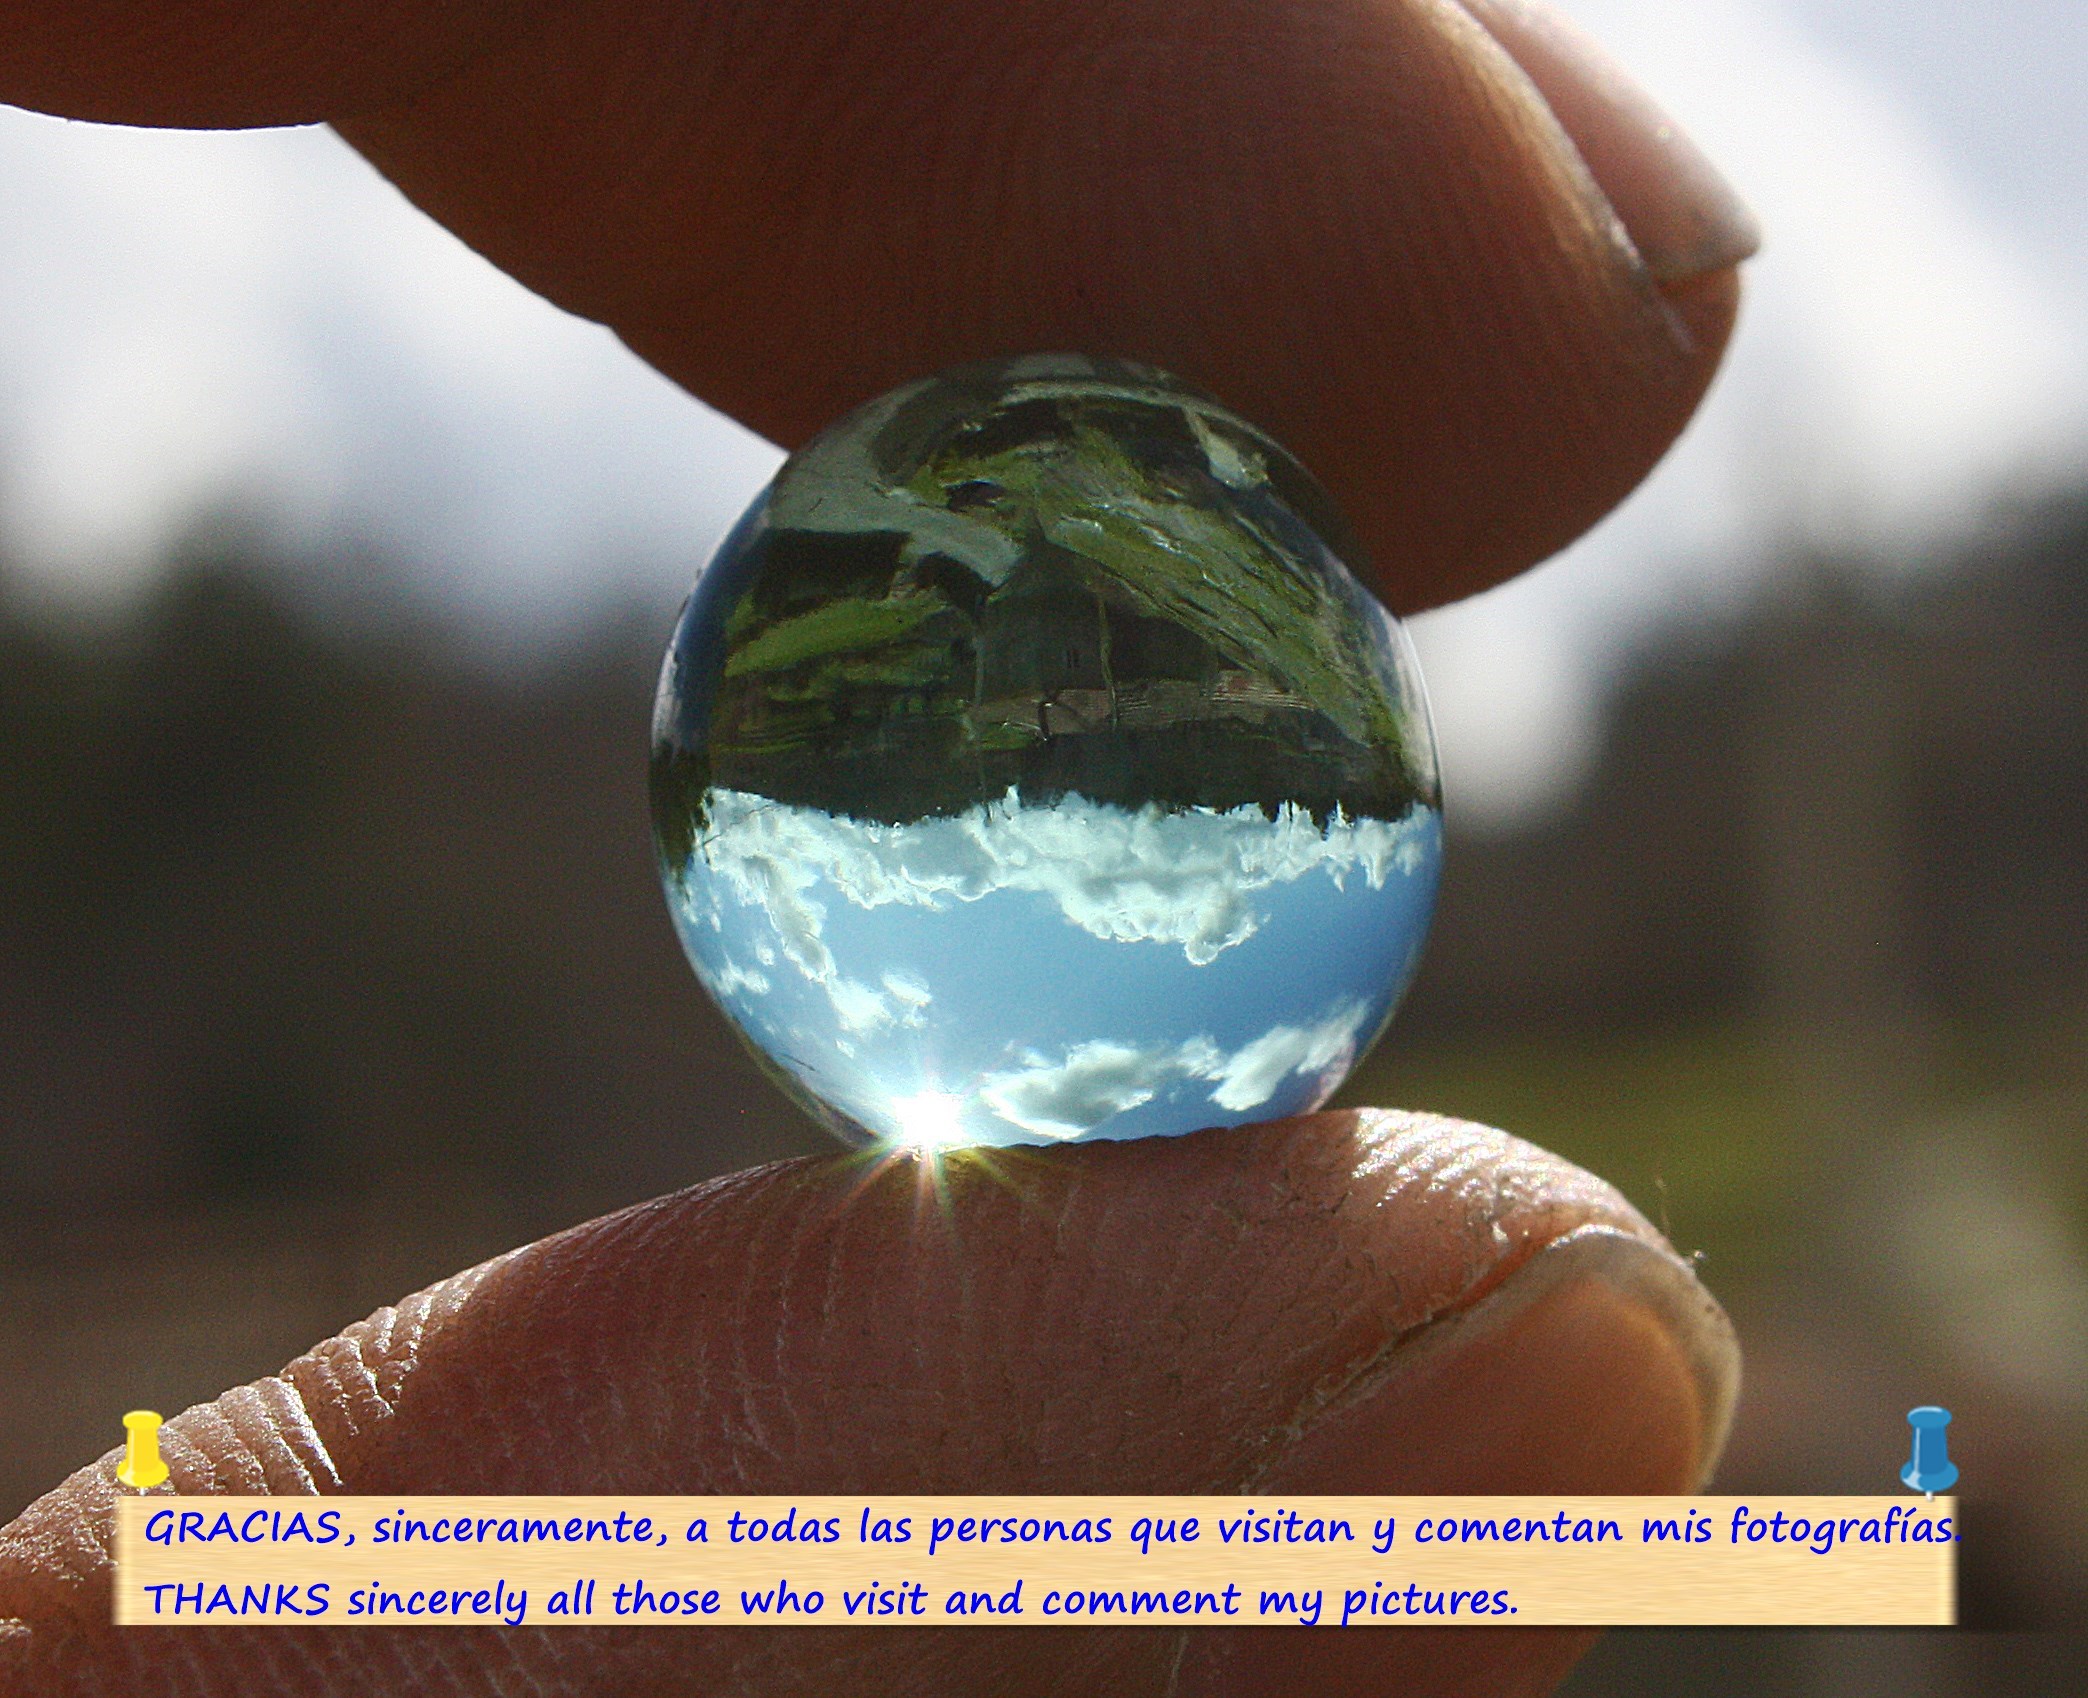
jewellery, sphere, gemstone, macro photography, fashion accessory